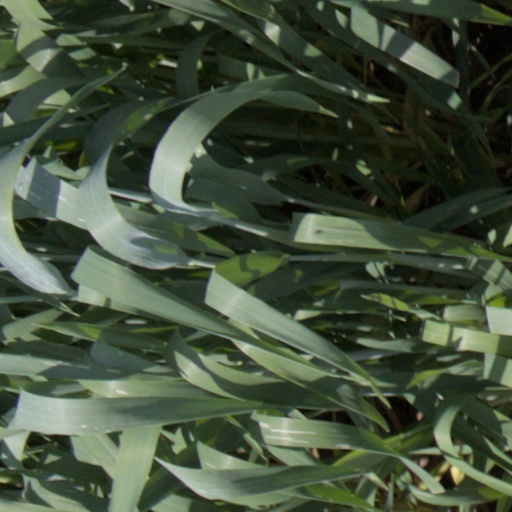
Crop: wheat